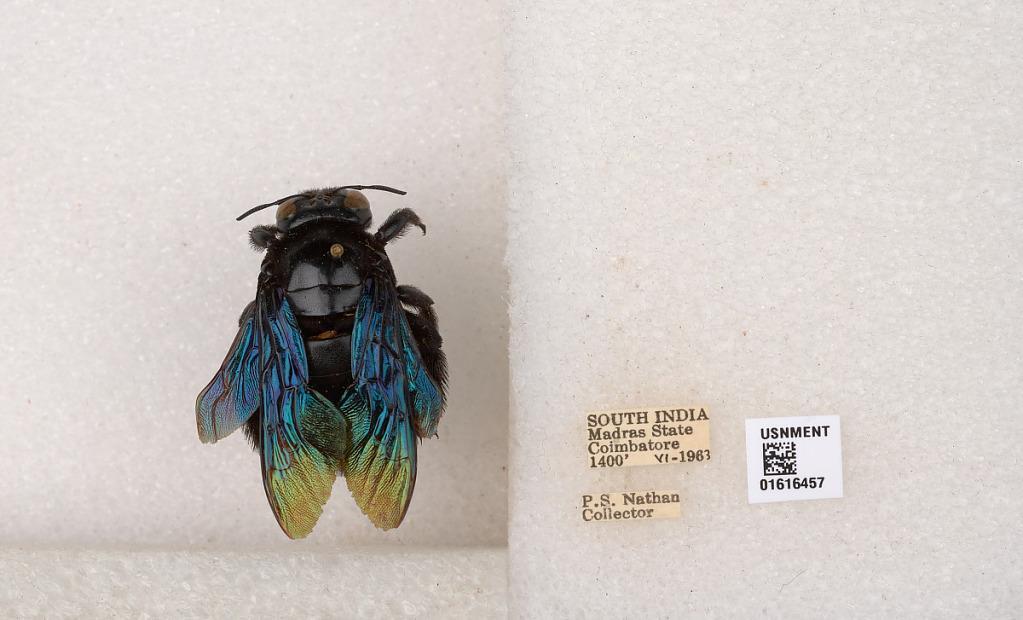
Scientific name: Xylocopa (Mesotrichia) tenuiscapa Westwood
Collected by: P. Nathan
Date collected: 1963-6-1
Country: India
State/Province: Tamil Nadu
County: Coimbatore
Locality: Coimbatore